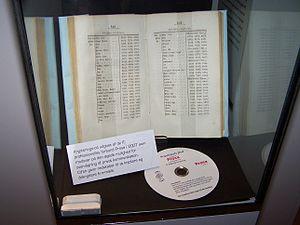
Polippix est un Live CD d'une distribution de GNU/Linux, elle a été faite par l'Association politique des Technologies de l'Information du Danemark et par l'entreprise IT-Politsik. Cette distribution est destinée à être utilisée dans le but de préserver sa vie privée, elle a été faite pour montrer les possibilités de l'informatique et sensibiliser les législateurs. À l'origine la distribution était basée sur Knoppix mais elle l'est dorénavant sur Kubuntu.